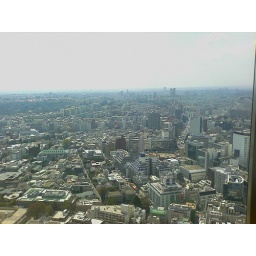
Looking out of the window from office building in Shibuya